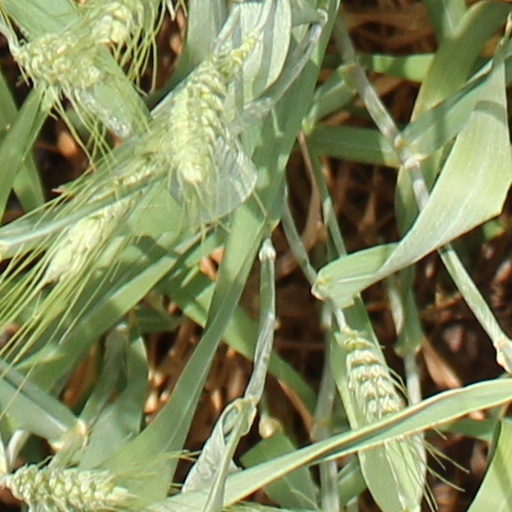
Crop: wheat